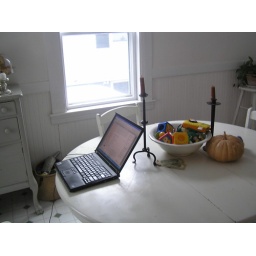
kitchen table early in the morning...